Pura Meduwe Karang

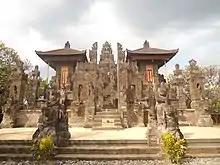
The main shrine of Pura Meduwe Karang.

Pura Meduwe Karang or Pura Maduwe Karang is a Balinese temple located in Kubutambahan, around 12 km east of Singaraja in Buleleng Regency, northern Bali. It is considered one of the principal temples of Bali, due to its size. Pura Meduwe Karang is noted for its statues and flowery style of decorative sculpture, characteristic of North Bali.